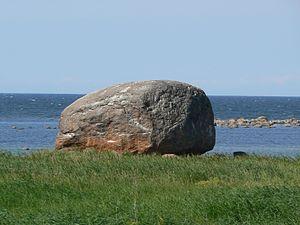
Ehalkivi ou est le plus grand rocher d'Estonie et le plus grand bloc erratique du nord de l'Europe continentale. Il est situé sur la côte sud du golfe de Finlande dans la commune de Viru-Nigula dans le comté de Viru-Est. Pendant des siècles, il a servi comme point de repère aux marins. Le bloc est composé de pegmatite.